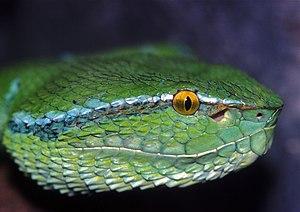
Tropidolaemus subannulatus est une espèce de serpents de la famille des Viperidae.